Psych season 7

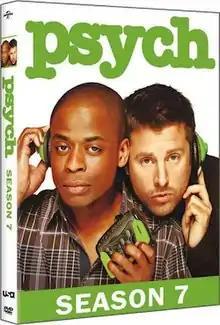
DVD cover art.

The seventh season of "Psych", containing 14 episodes, premiered on the USA Network in the United States on February 27, 2013. The primary run ended on May 29, 2013, but a television special, "" aired later in the year. James Roday, Dulé Hill, Timothy Omundson, Maggie Lawson, Corbin Bernsen, and Kirsten Nelson all reprised their roles as the main characters in the series.